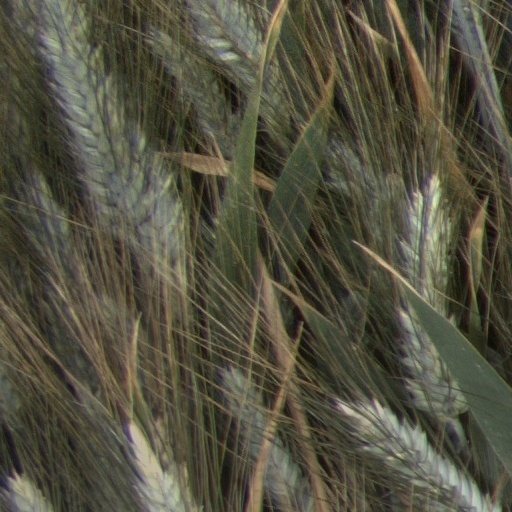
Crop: wheat